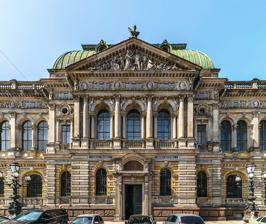
Building: Stieglitz Museum of Applied Arts
Country: Russia
Year built: 1878
Museum in Saint Petersburg, Russia The main entrance in 2013 The Stieglitz Museum of Decorative and Applied Arts ranks among the most significant museums in Saint Petersburg , Russia . The project had its beginnings in 1878 when Baron Alexander von Stieglitz (1814–84), a millionaire philanthropist, donated funds to build a museum for the benefit of students of the Central School of Engineering Design , which had been established by him earlier. The new museum was to accommodate Stieglitz's private collection of rare glassware, porcelains , tapestries, furniture, and tiled stoves. The museum's first director, Maximilian Messmacher , based his design upon a similar museum in Vienna . Constructed between 1885 and 1896, the building is an example of the Neo-Renaissance at its most stylistically forceful. The ground floor with arched windows is heavily rusticated and the upper storey is turgid with ornate details and statuary. The central hall is set between two-storey Italianate arcades, while interiors of other halls are styled so as to conform with items exhibited therein. A room patterned after the Terem Palace particularly stands out as "an opulent knockout", in the words of Tom Masters of the Lonely Planet . Out of some 30,000 items stored in the museum at the time of the Russian Revolution of 1917 , the Communist authorities handed over the most precious exhibits to the Hermitage Museum . The Stieglitz Museum continued as a branch of the Hermitage until 1926, when it was abolished, only to be restored three years later as a separate institution. During the Soviet years luxurious interiors fell into disrepair, with one hall used as a gym , its walls painted over. It was not until the fall of the Soviet Union that slow and painstaking restoration began. Sources Музей барона Штиглица: Прошлое и настоящее. СПб., 1994. External links Media related to Stieglitz Museum at Wikimedia Commons 59°56′37″N 30°20′28″E / 59.94361°N 30.34111°E / 59.94361; 30.34111 Authority control databases IdRef